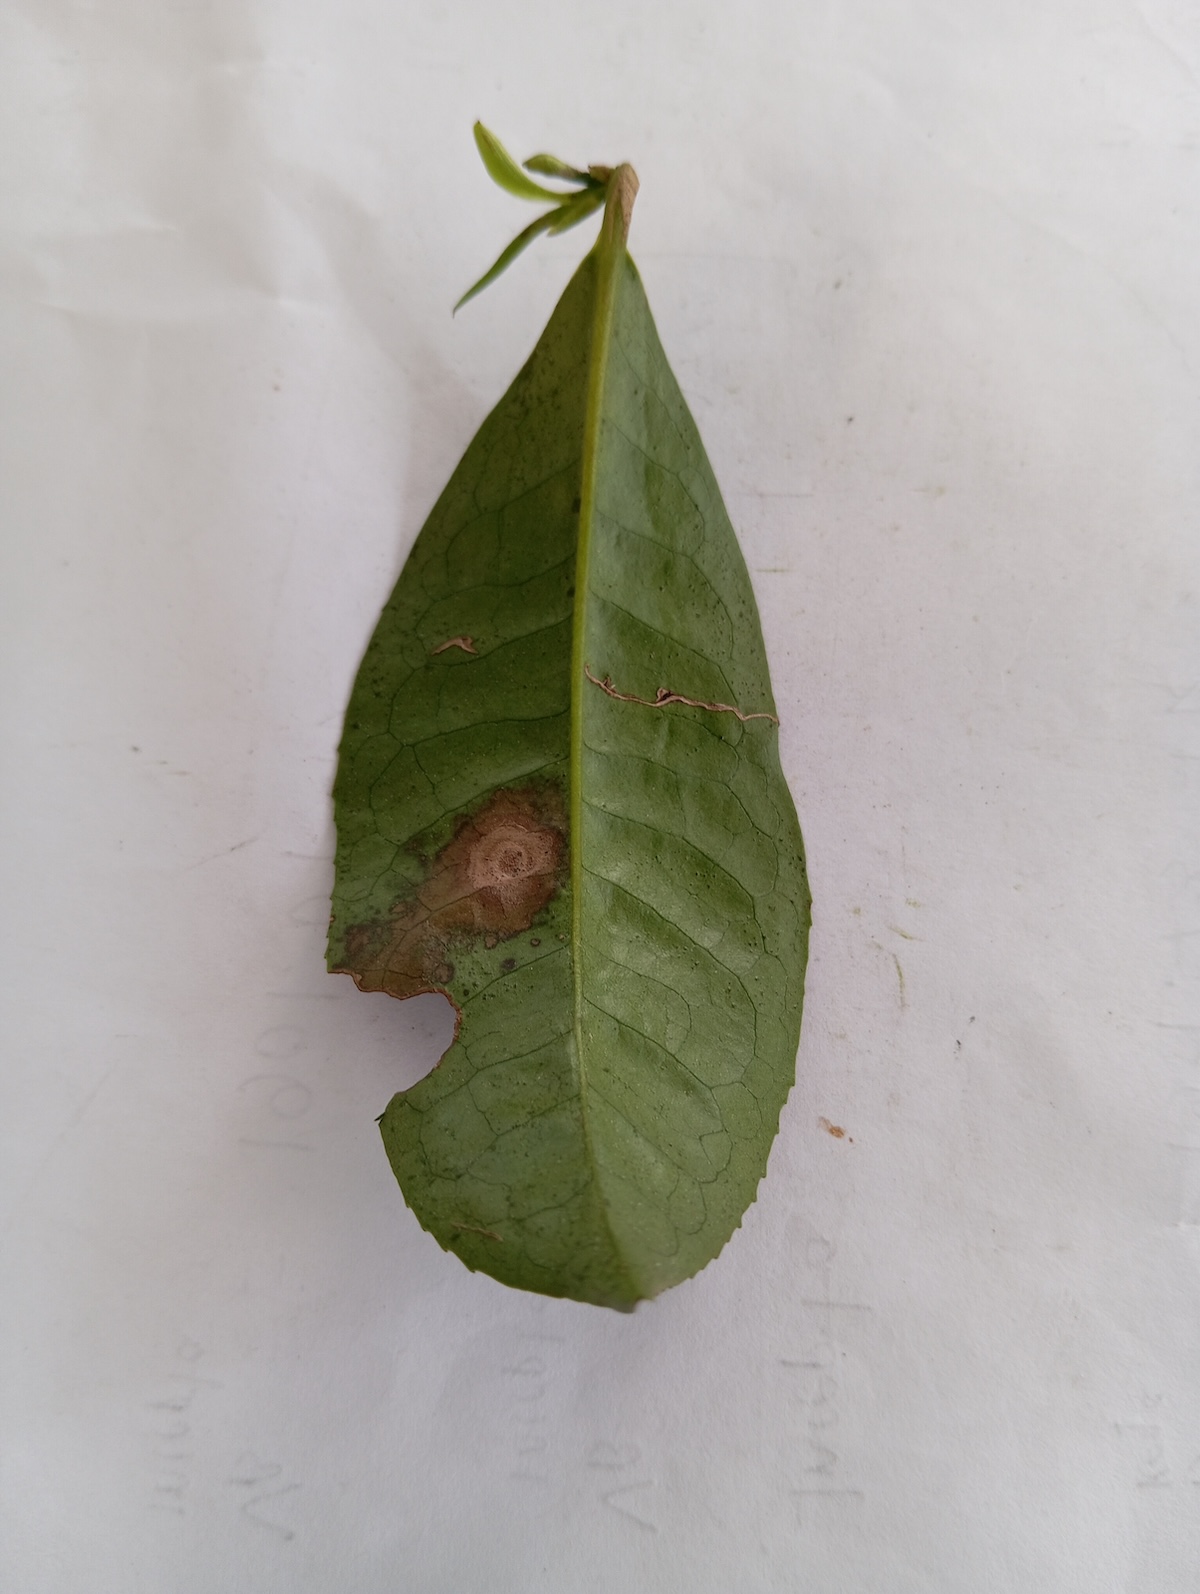
Label: Gray Blight